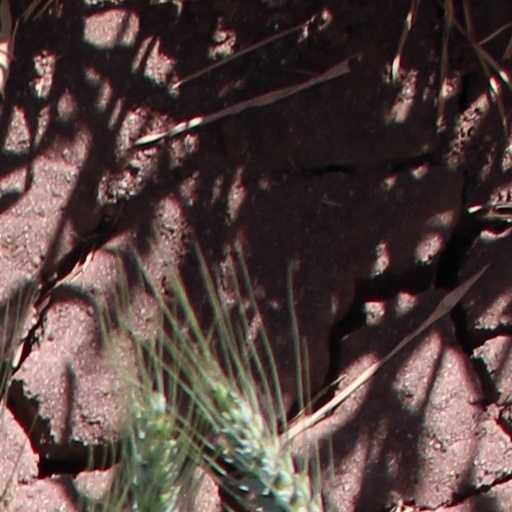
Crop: wheat